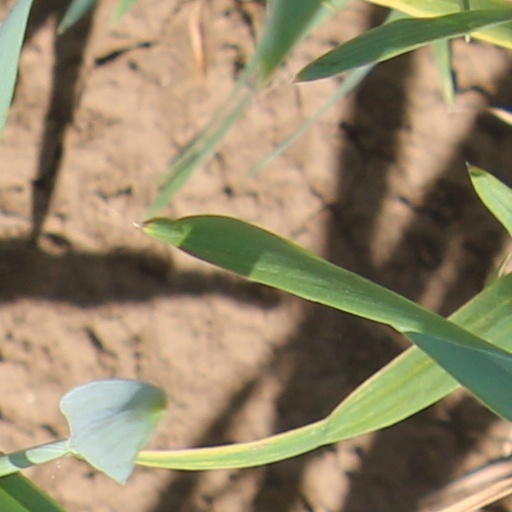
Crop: wheat